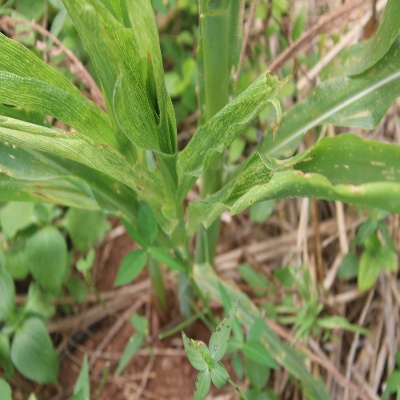
Crop: Maize
Condition: leaf blight